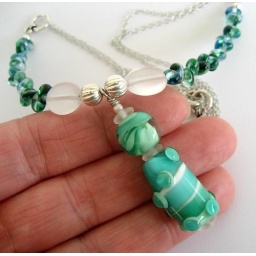
Inspired by the ocean and this beautiful teal glass